Susana Martinez

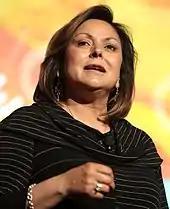
Martinez speaking at the 2021 Young Latino Leadership Summit

Martinez had grown up as a Democrat, but switched to the Republican Party in 1995. Describing her decision to switch parties, Martinez told the audience at the 2012 Republican National Convention that Republican friends had taken her to lunch to try to persuade her to join their ranks. She had attended the lunch simply to be polite, but stated that "When we left that lunch, we got in the car, and I looked over at [husband] Chuck and said, 'I'll be damned – we're Republicans.